Primera Línea

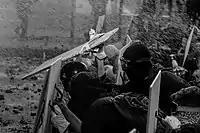
Shield-bearers hooded protesters

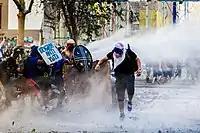
Group of protesters confronting Carabineros in 2019. The shield says "Brigada anti-yuta" (Chilean Spanish slang for "Anti-cop brigade").

Primera Línea (lit. "First line" or "Frontline") is the name for a loose collective of protesters dedicated to physically confronting Chilean riot police, that is, through acts of civil disobedience, in the context of the 2019–2022 Chilean protests. In the words of a member "it's about contesting [state] power". The "Primera Línea" is made up of an assortment of individual citizens and grassroots organizations called "clans", lacking central authority. A wide range of sympathetic organizations support "Primera Línea" providing them with aid, food and legal advice. Members are of diverse backgrounds, including laborers, immigrants, university students and sports fans. In addition, 16 hooded minors identified as part of this strike force have been detained. They have subsequently been placed at the disposal of the National Service for Minors (Sename).